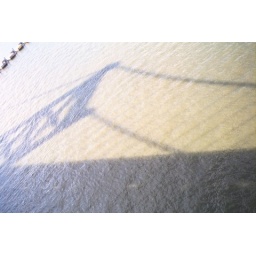
12 ben franklin bridge in delaware river